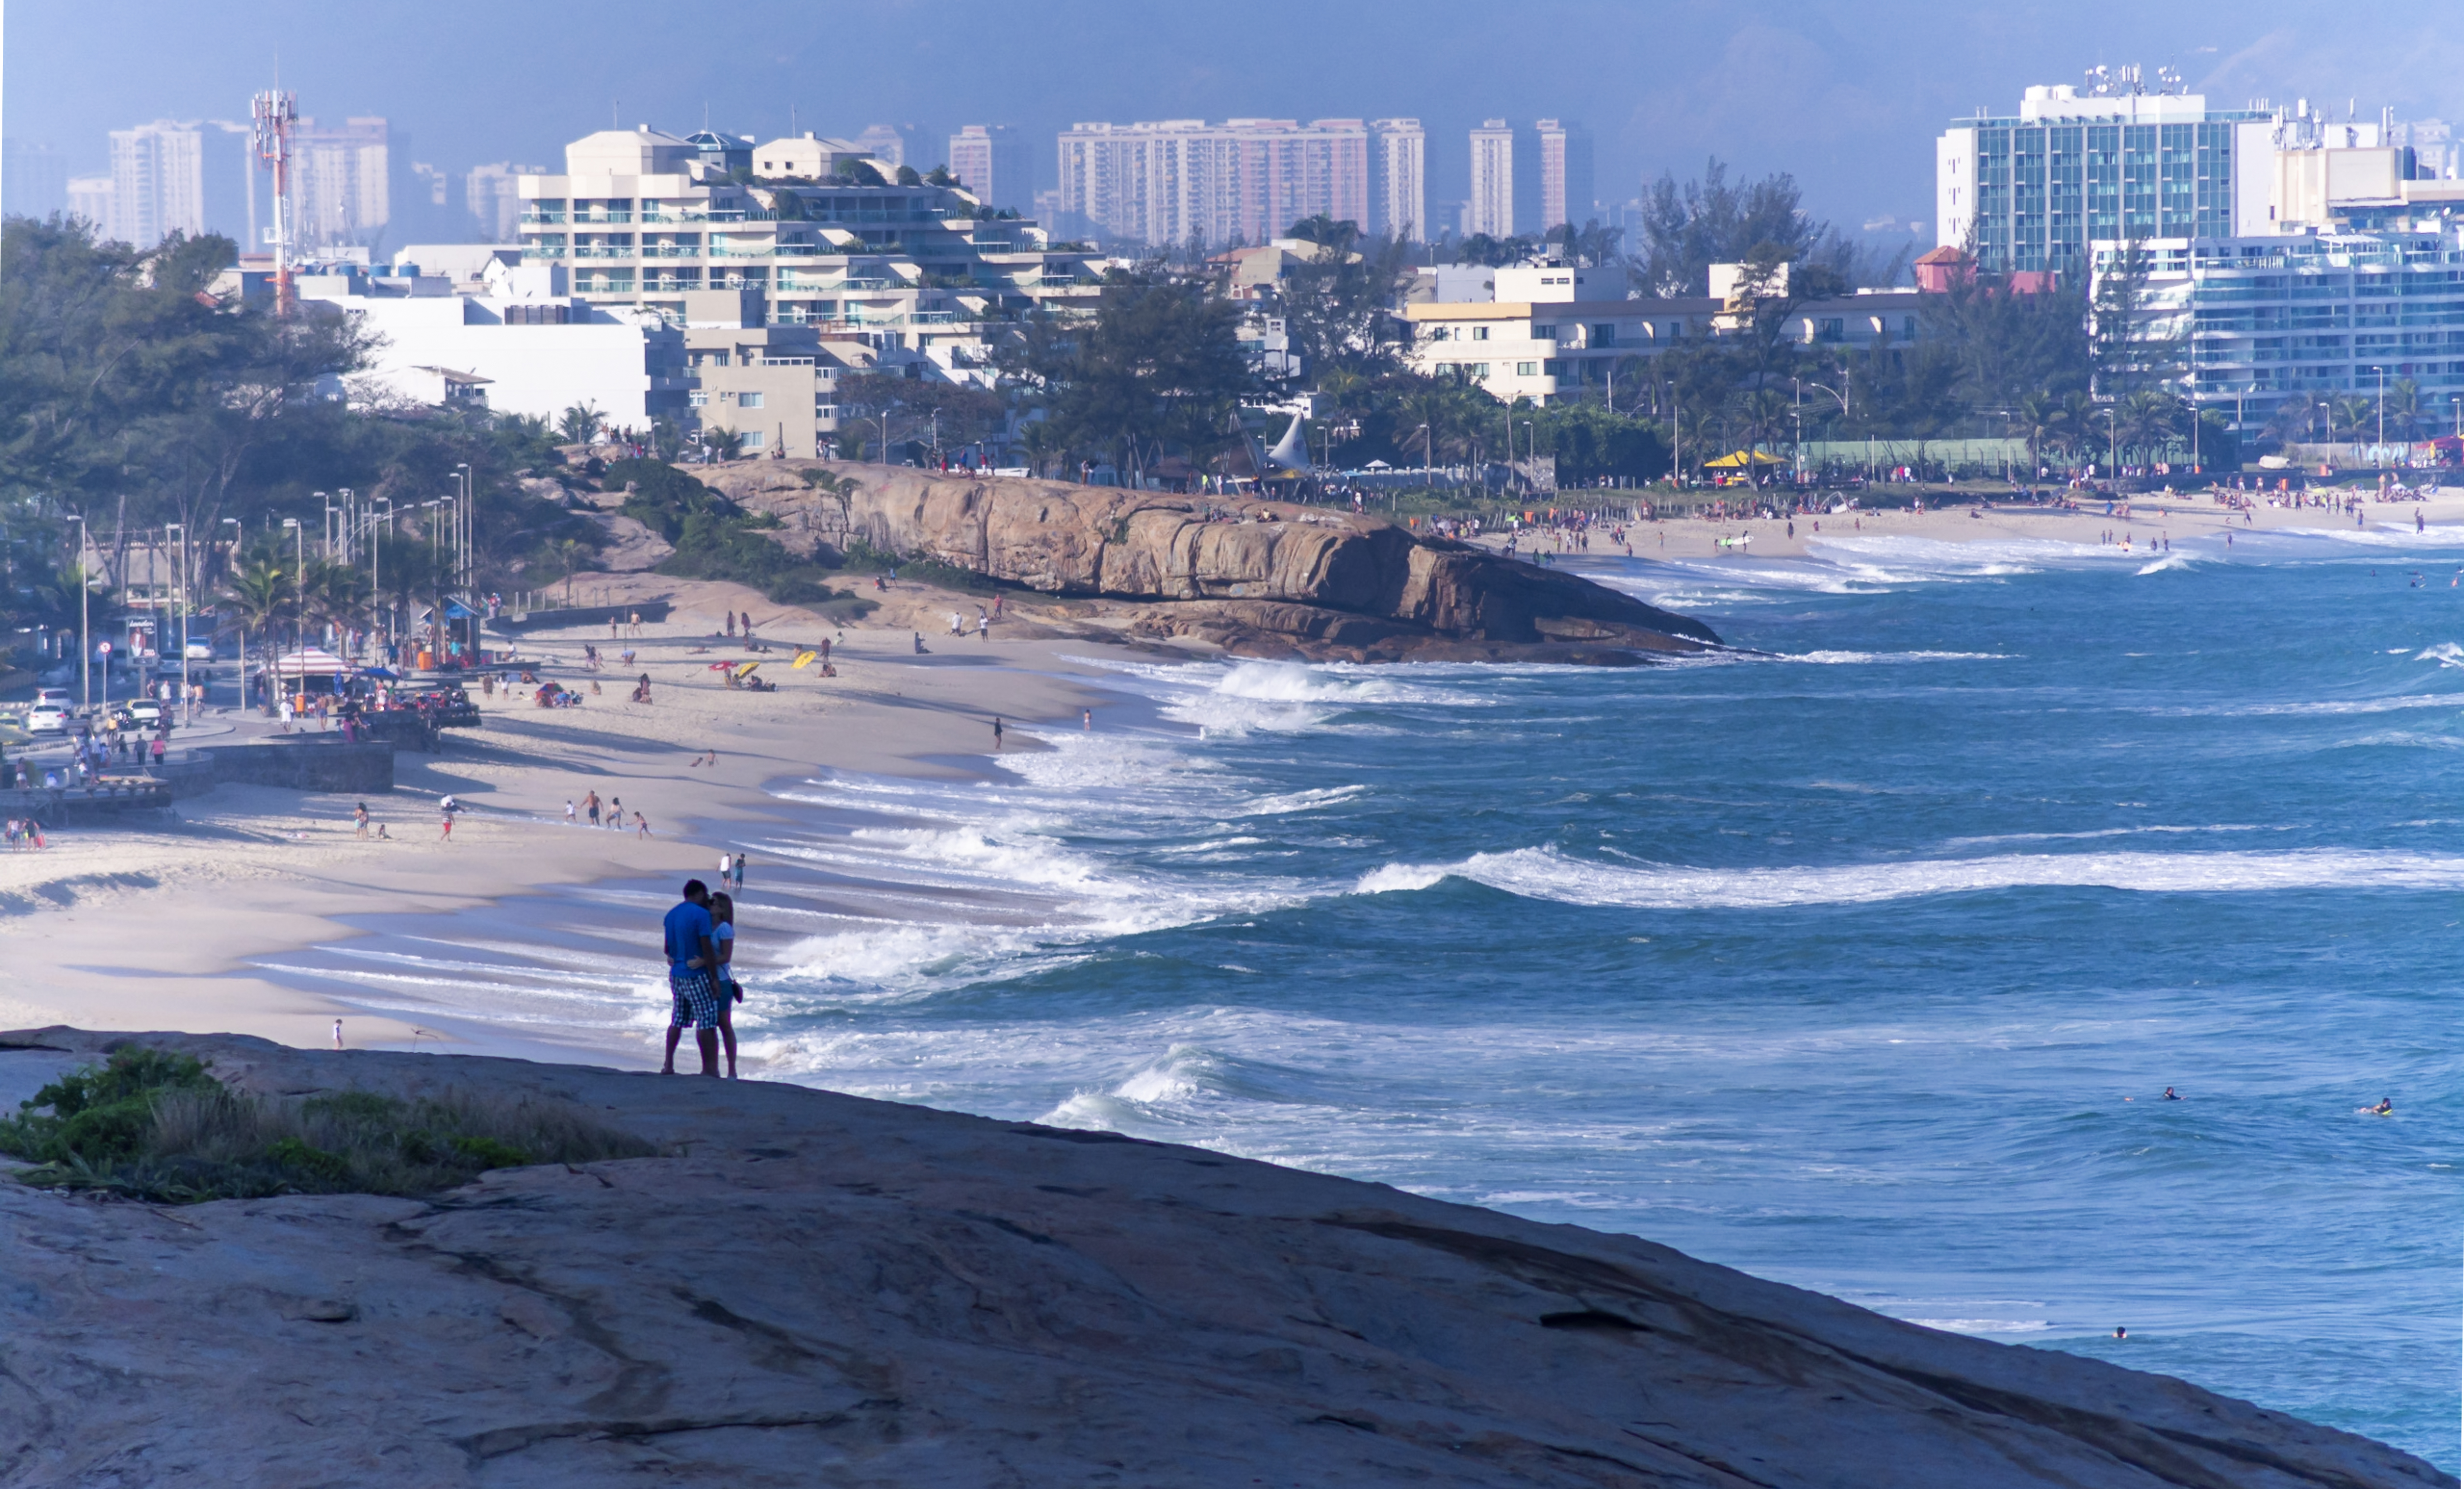
nature, sea, coast, beach, shore, coastal and oceanic landforms, body of water, ocean, wave, water, sky, wind wave, sand, tourism, bay, city